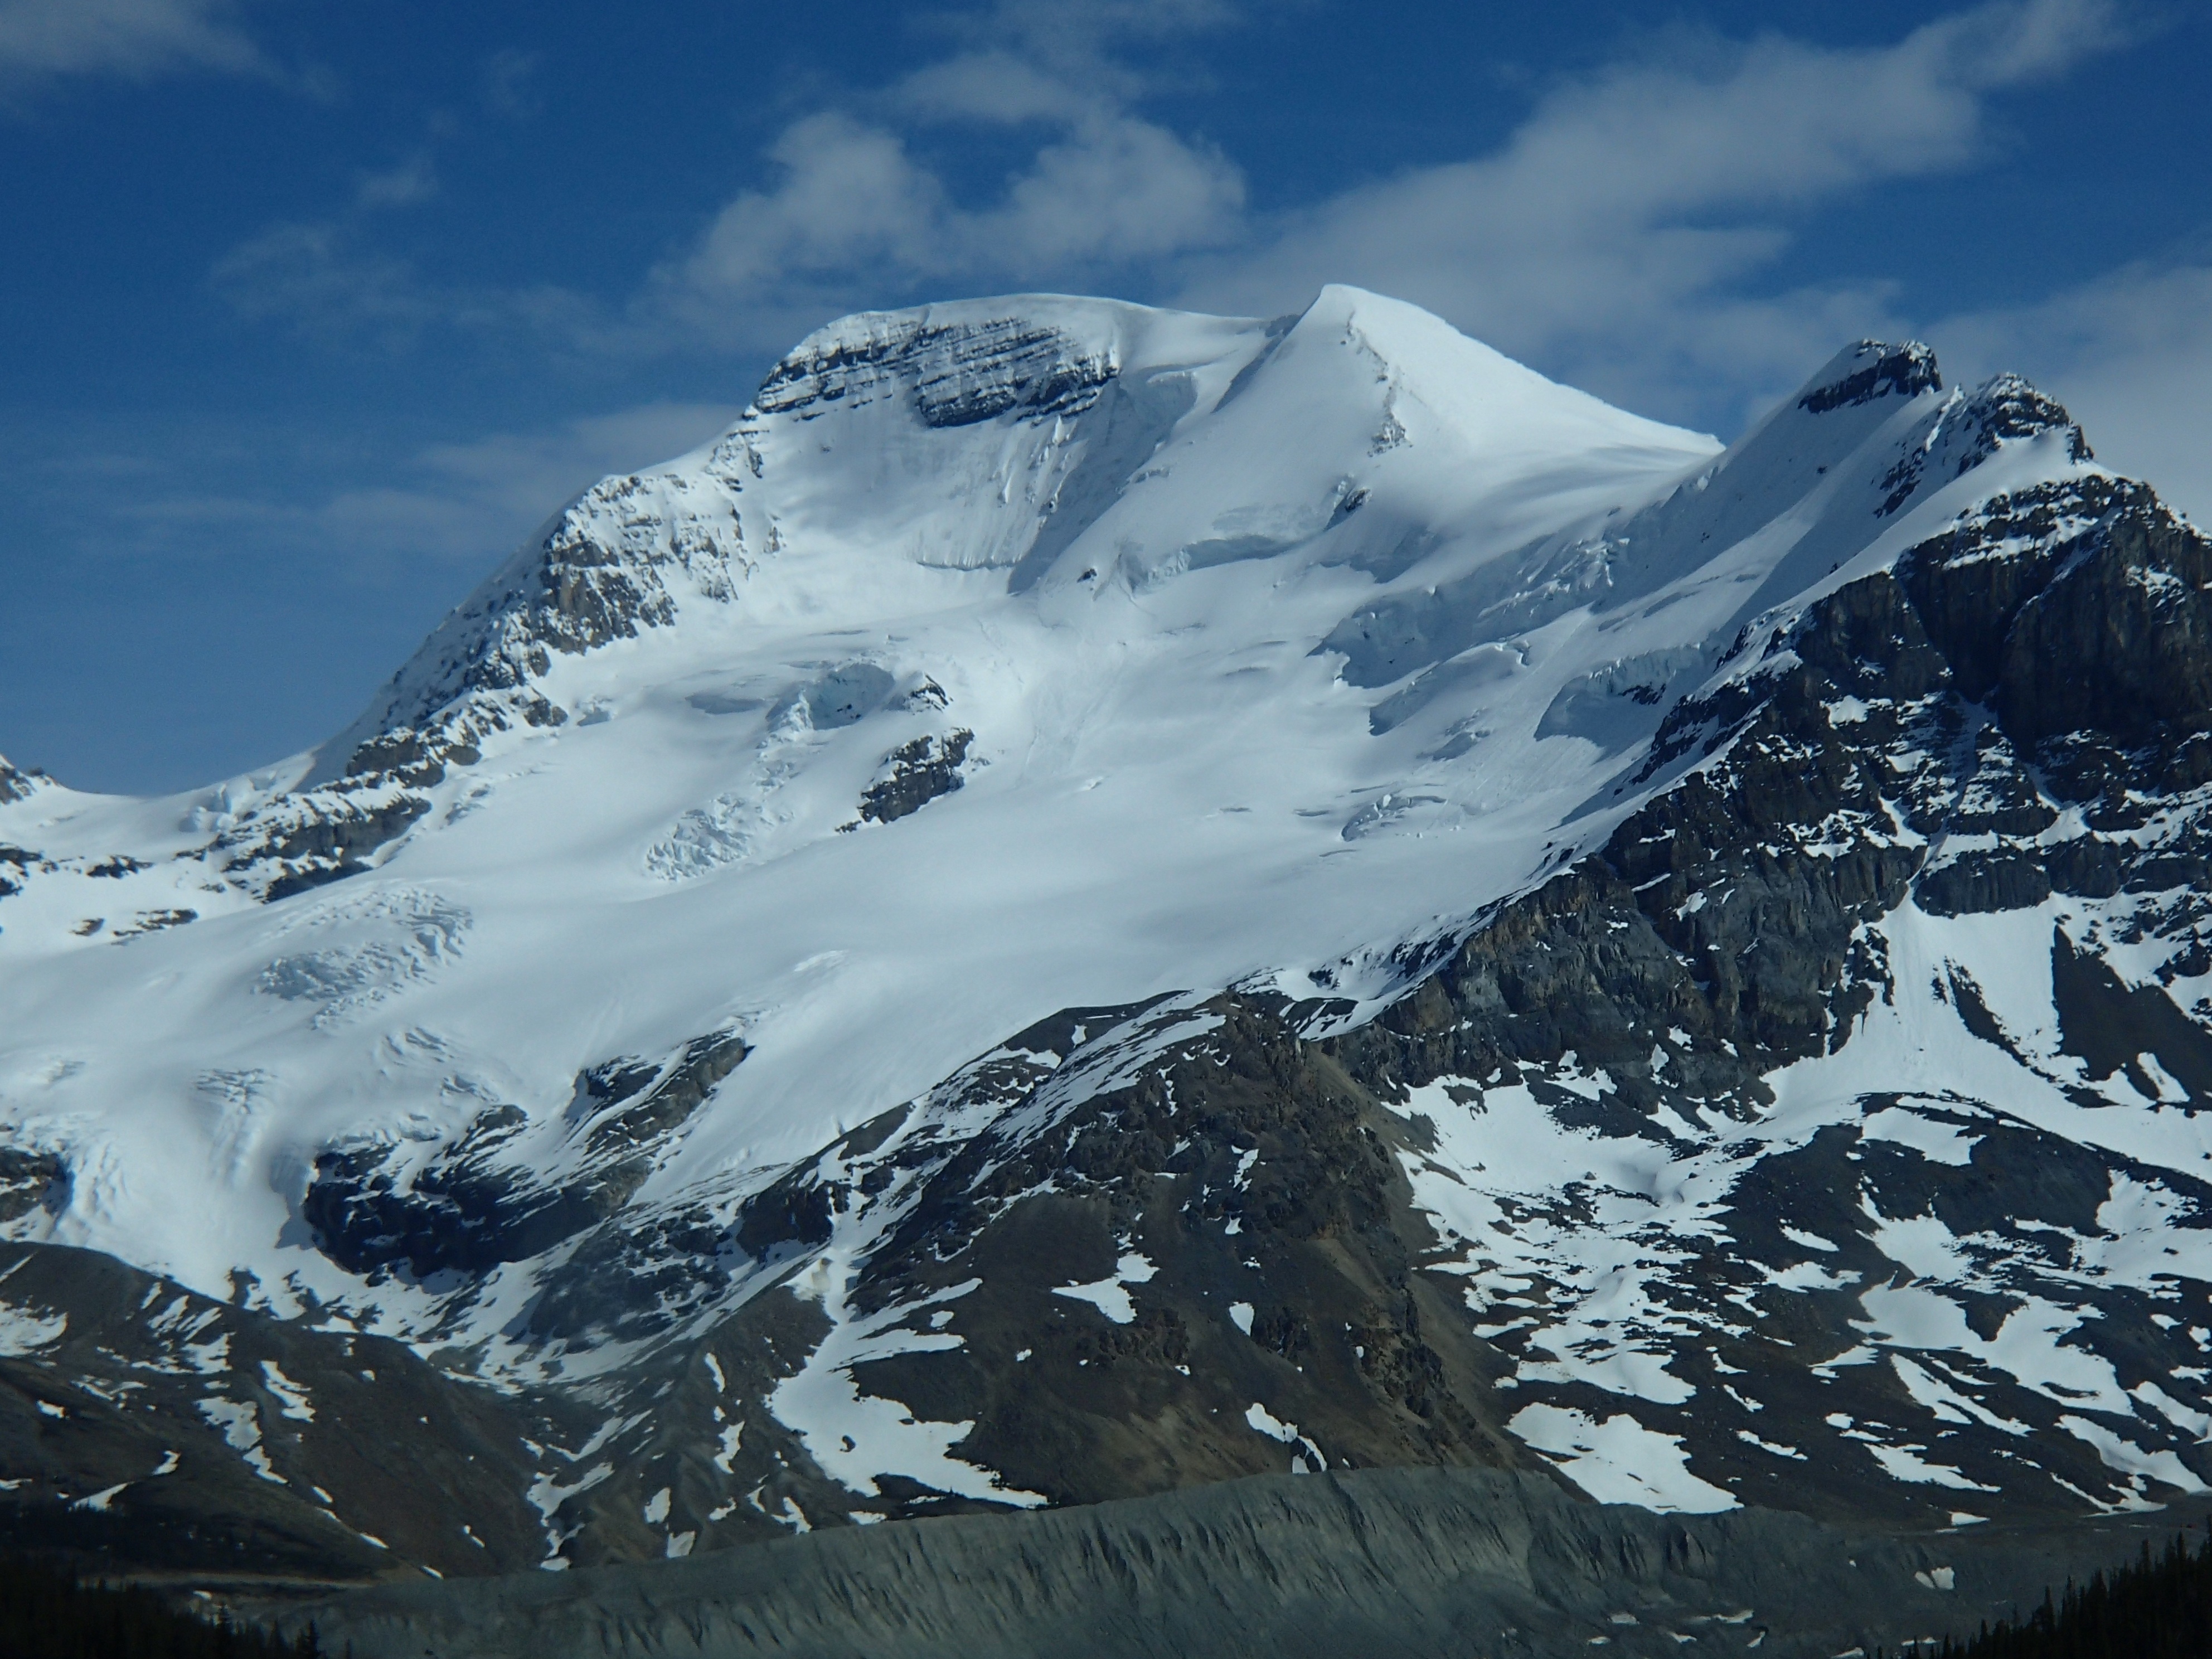
mountainous landforms, mountain, mountain range, geographical feature, landform, snow, geological phenomenon, weather, alps, winter, ridge, piste, cirque, summit, mountaineering, glacial landform, plateau, ski mountaineering, mountain pass, glacier